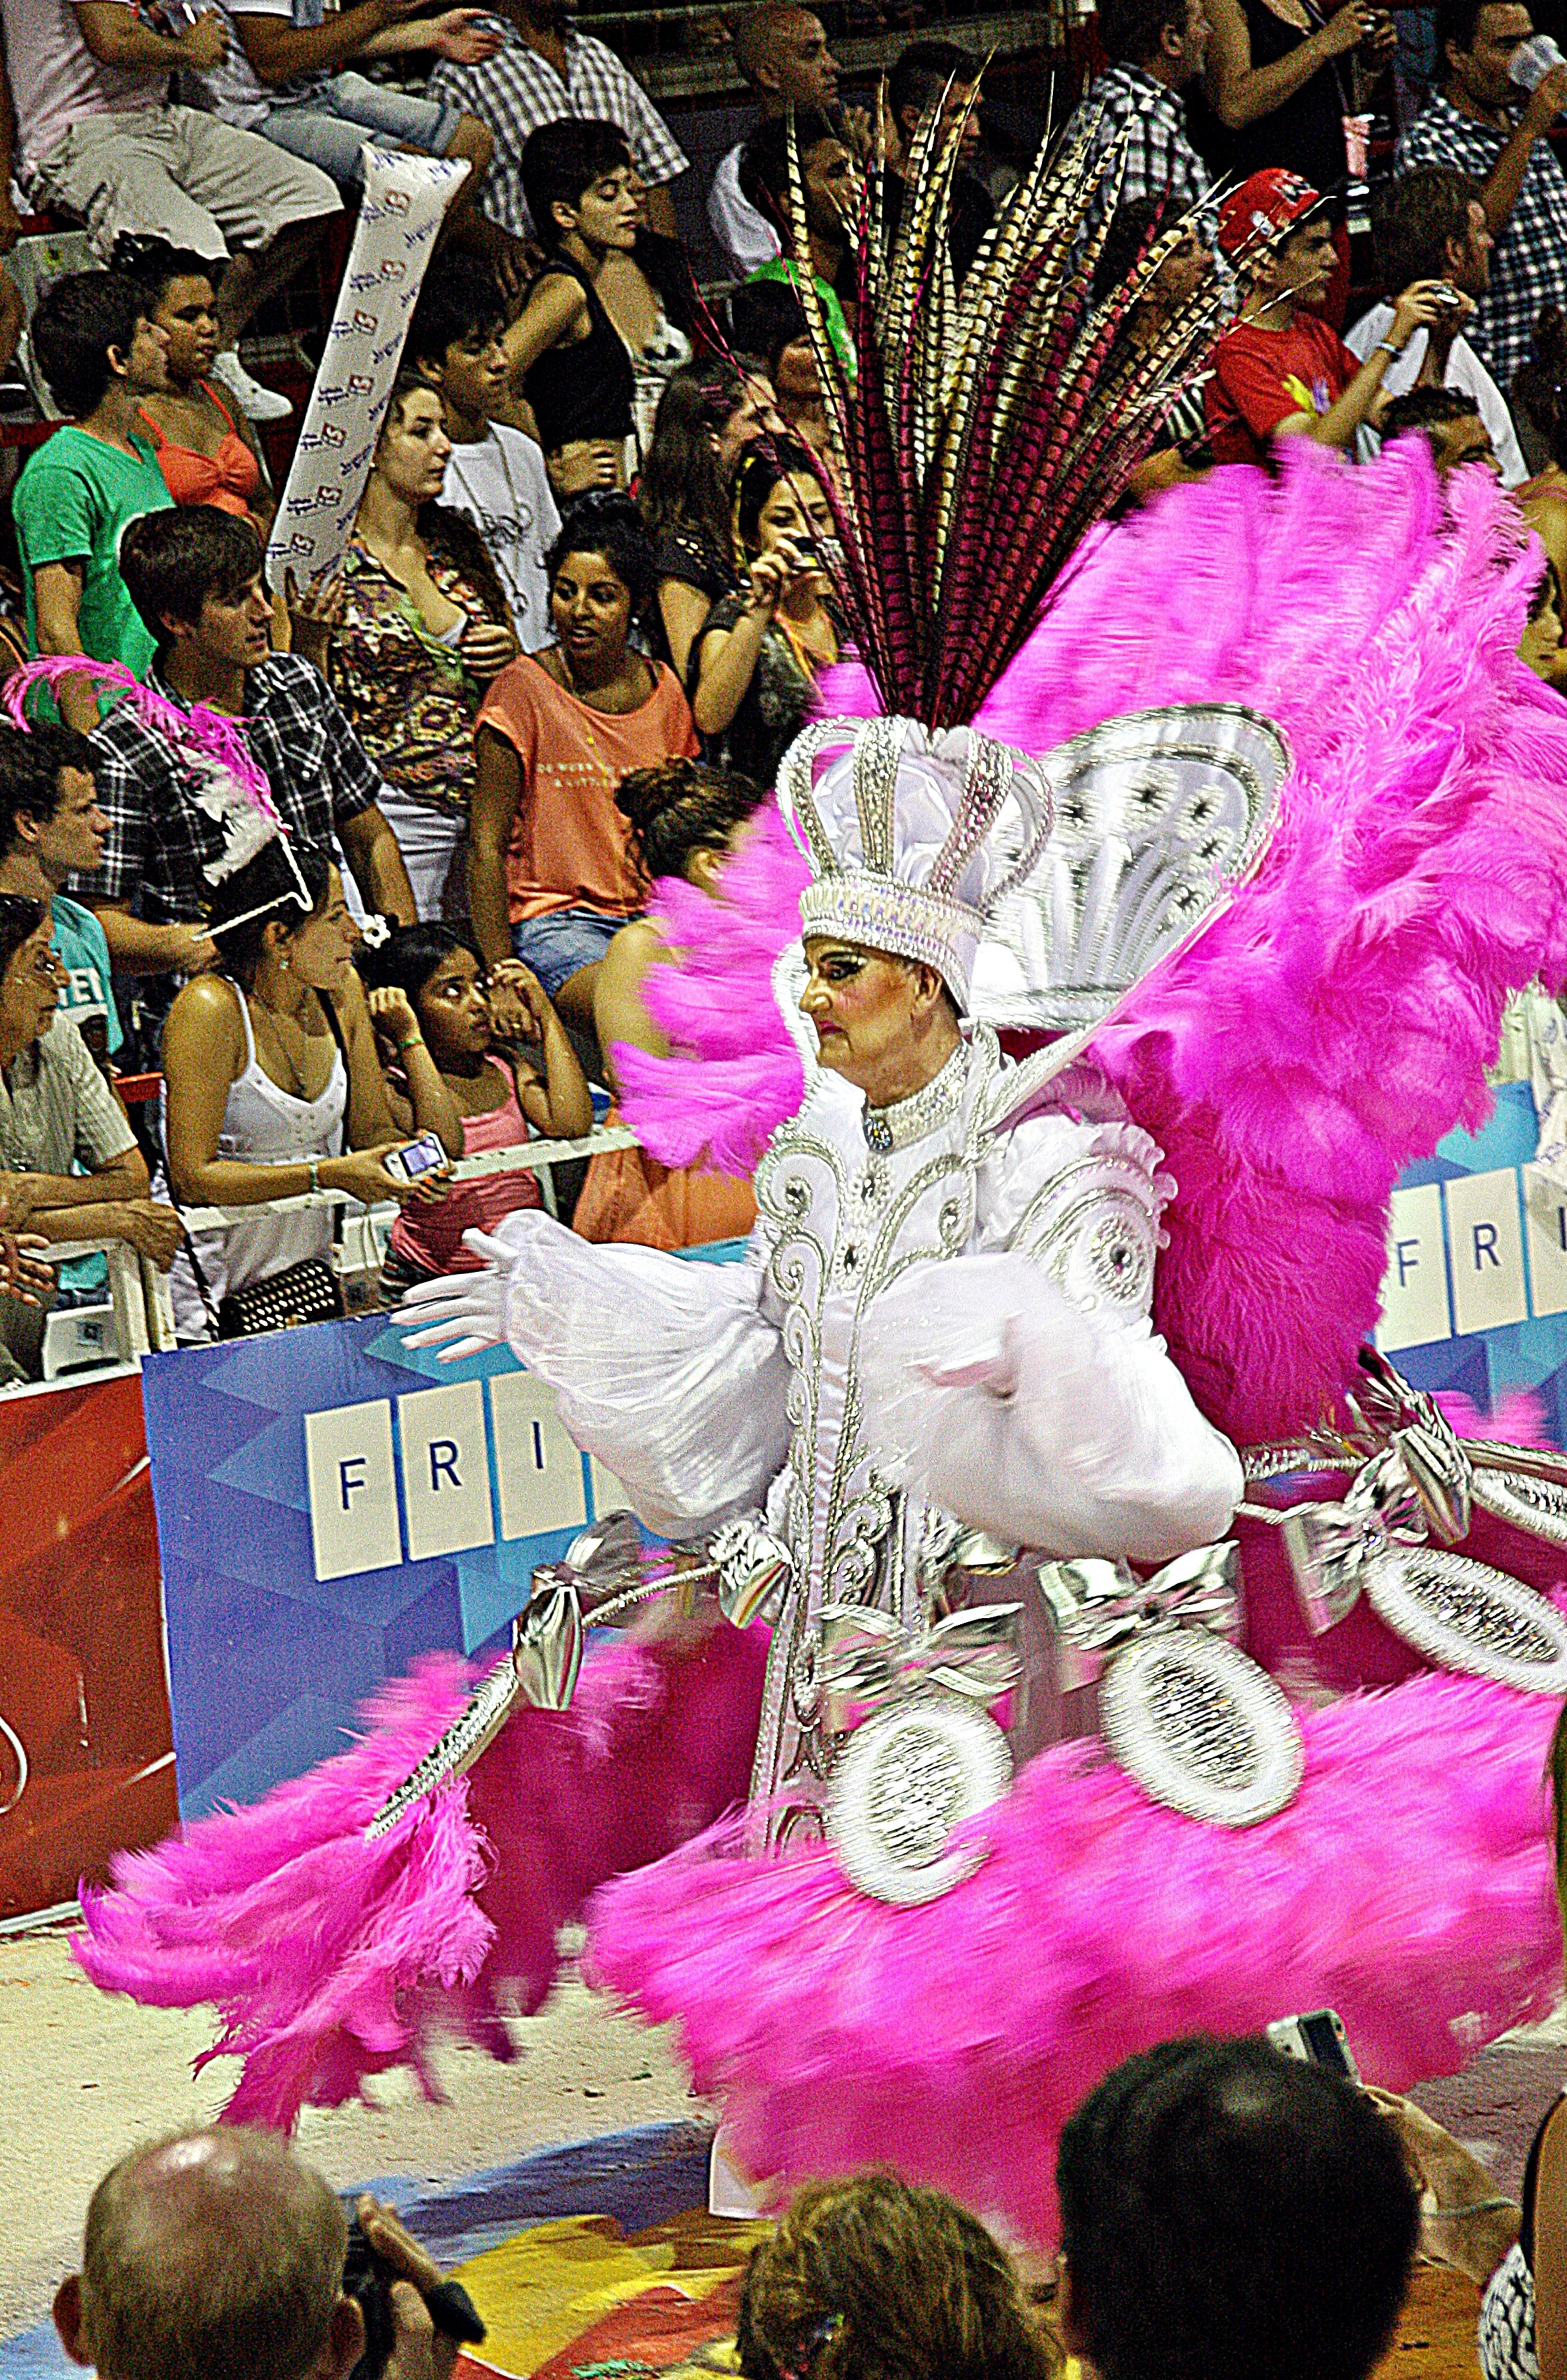
carnival, color, art, festival, rio, event, tradition, costume